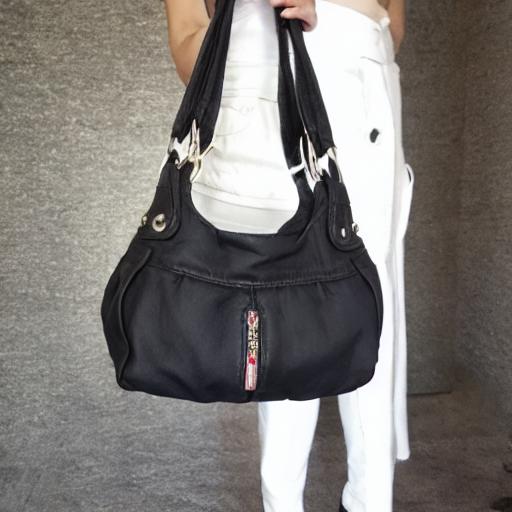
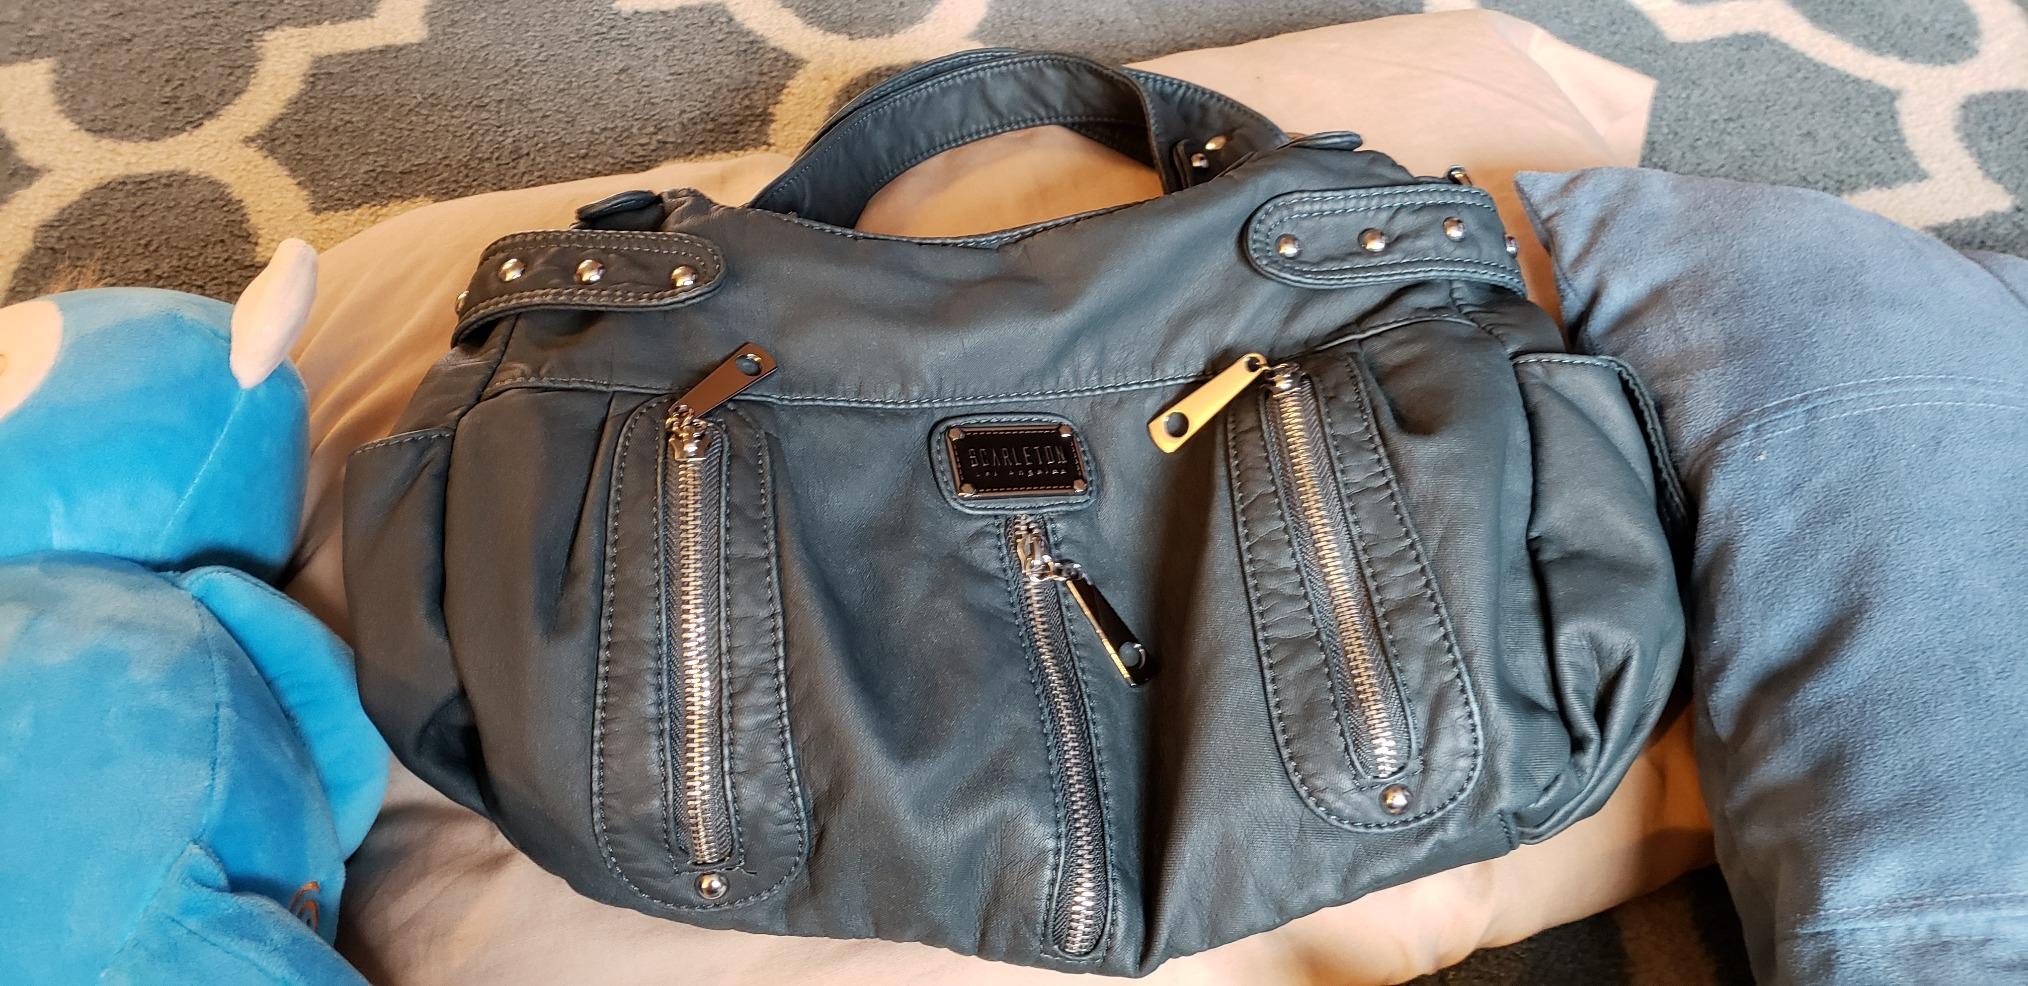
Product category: accessories_handbag
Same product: no